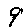
Label: 9